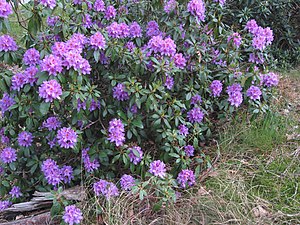
Andromedotoksin
Rhododendron ponticum
Grayanotoksiner, der også kendes som andromedotoksin, acetylandromedol og rhodotoksin, findes i blade, skud og blomster, som kommer fra nogle slægter indenfor lyng-familien, heriblandt rododendron, pieris, agarista og kalmia. Det er årsagen til, at handelsvarer med et indhold, som stammer fra disse slægter, også indeholder disse giftstoffer. Man kan nævne honning, urtete, cigaretter og forskellige sammensætninger, der bruges i den alternative medicin.